Gile Mountain

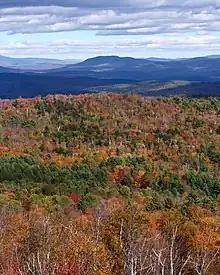
A view of Vermont's autumn foliage from the Gile Mountain fire tower

Gile Mountain in Windsor County, Vermont, sits along the border between the towns of Norwich and Sharon; its summit is in Norwich. The mountain reaches a height of above sea level. Relatively unimposing considering its height, the true summit cannot easily be seen from the surrounding territory, despite the prominent fire tower atop its summit. The tower is easily reached by taking Turnpike Road from Norwich to the parking area near its terminus. From there, the Gile Mountain trail leads west to the summit, passing under power lines. The summit area contains an old ranger cabin, since converted to a shelter-type structure (though camping is not allowed), and the tower itself. From the top views are expansive, and on a clear day one can see Mount Ascutney to the south, the Green Mountains from Killington Peak to Mount Mansfield to the west, Mount Cardigan, Smarts Mountain, and Croydon Peak to the east, and Mount Cube and Mount Moosilauke to the northeast with many of the White Mountains beyond. Dartmouth College is also visible, about distant.